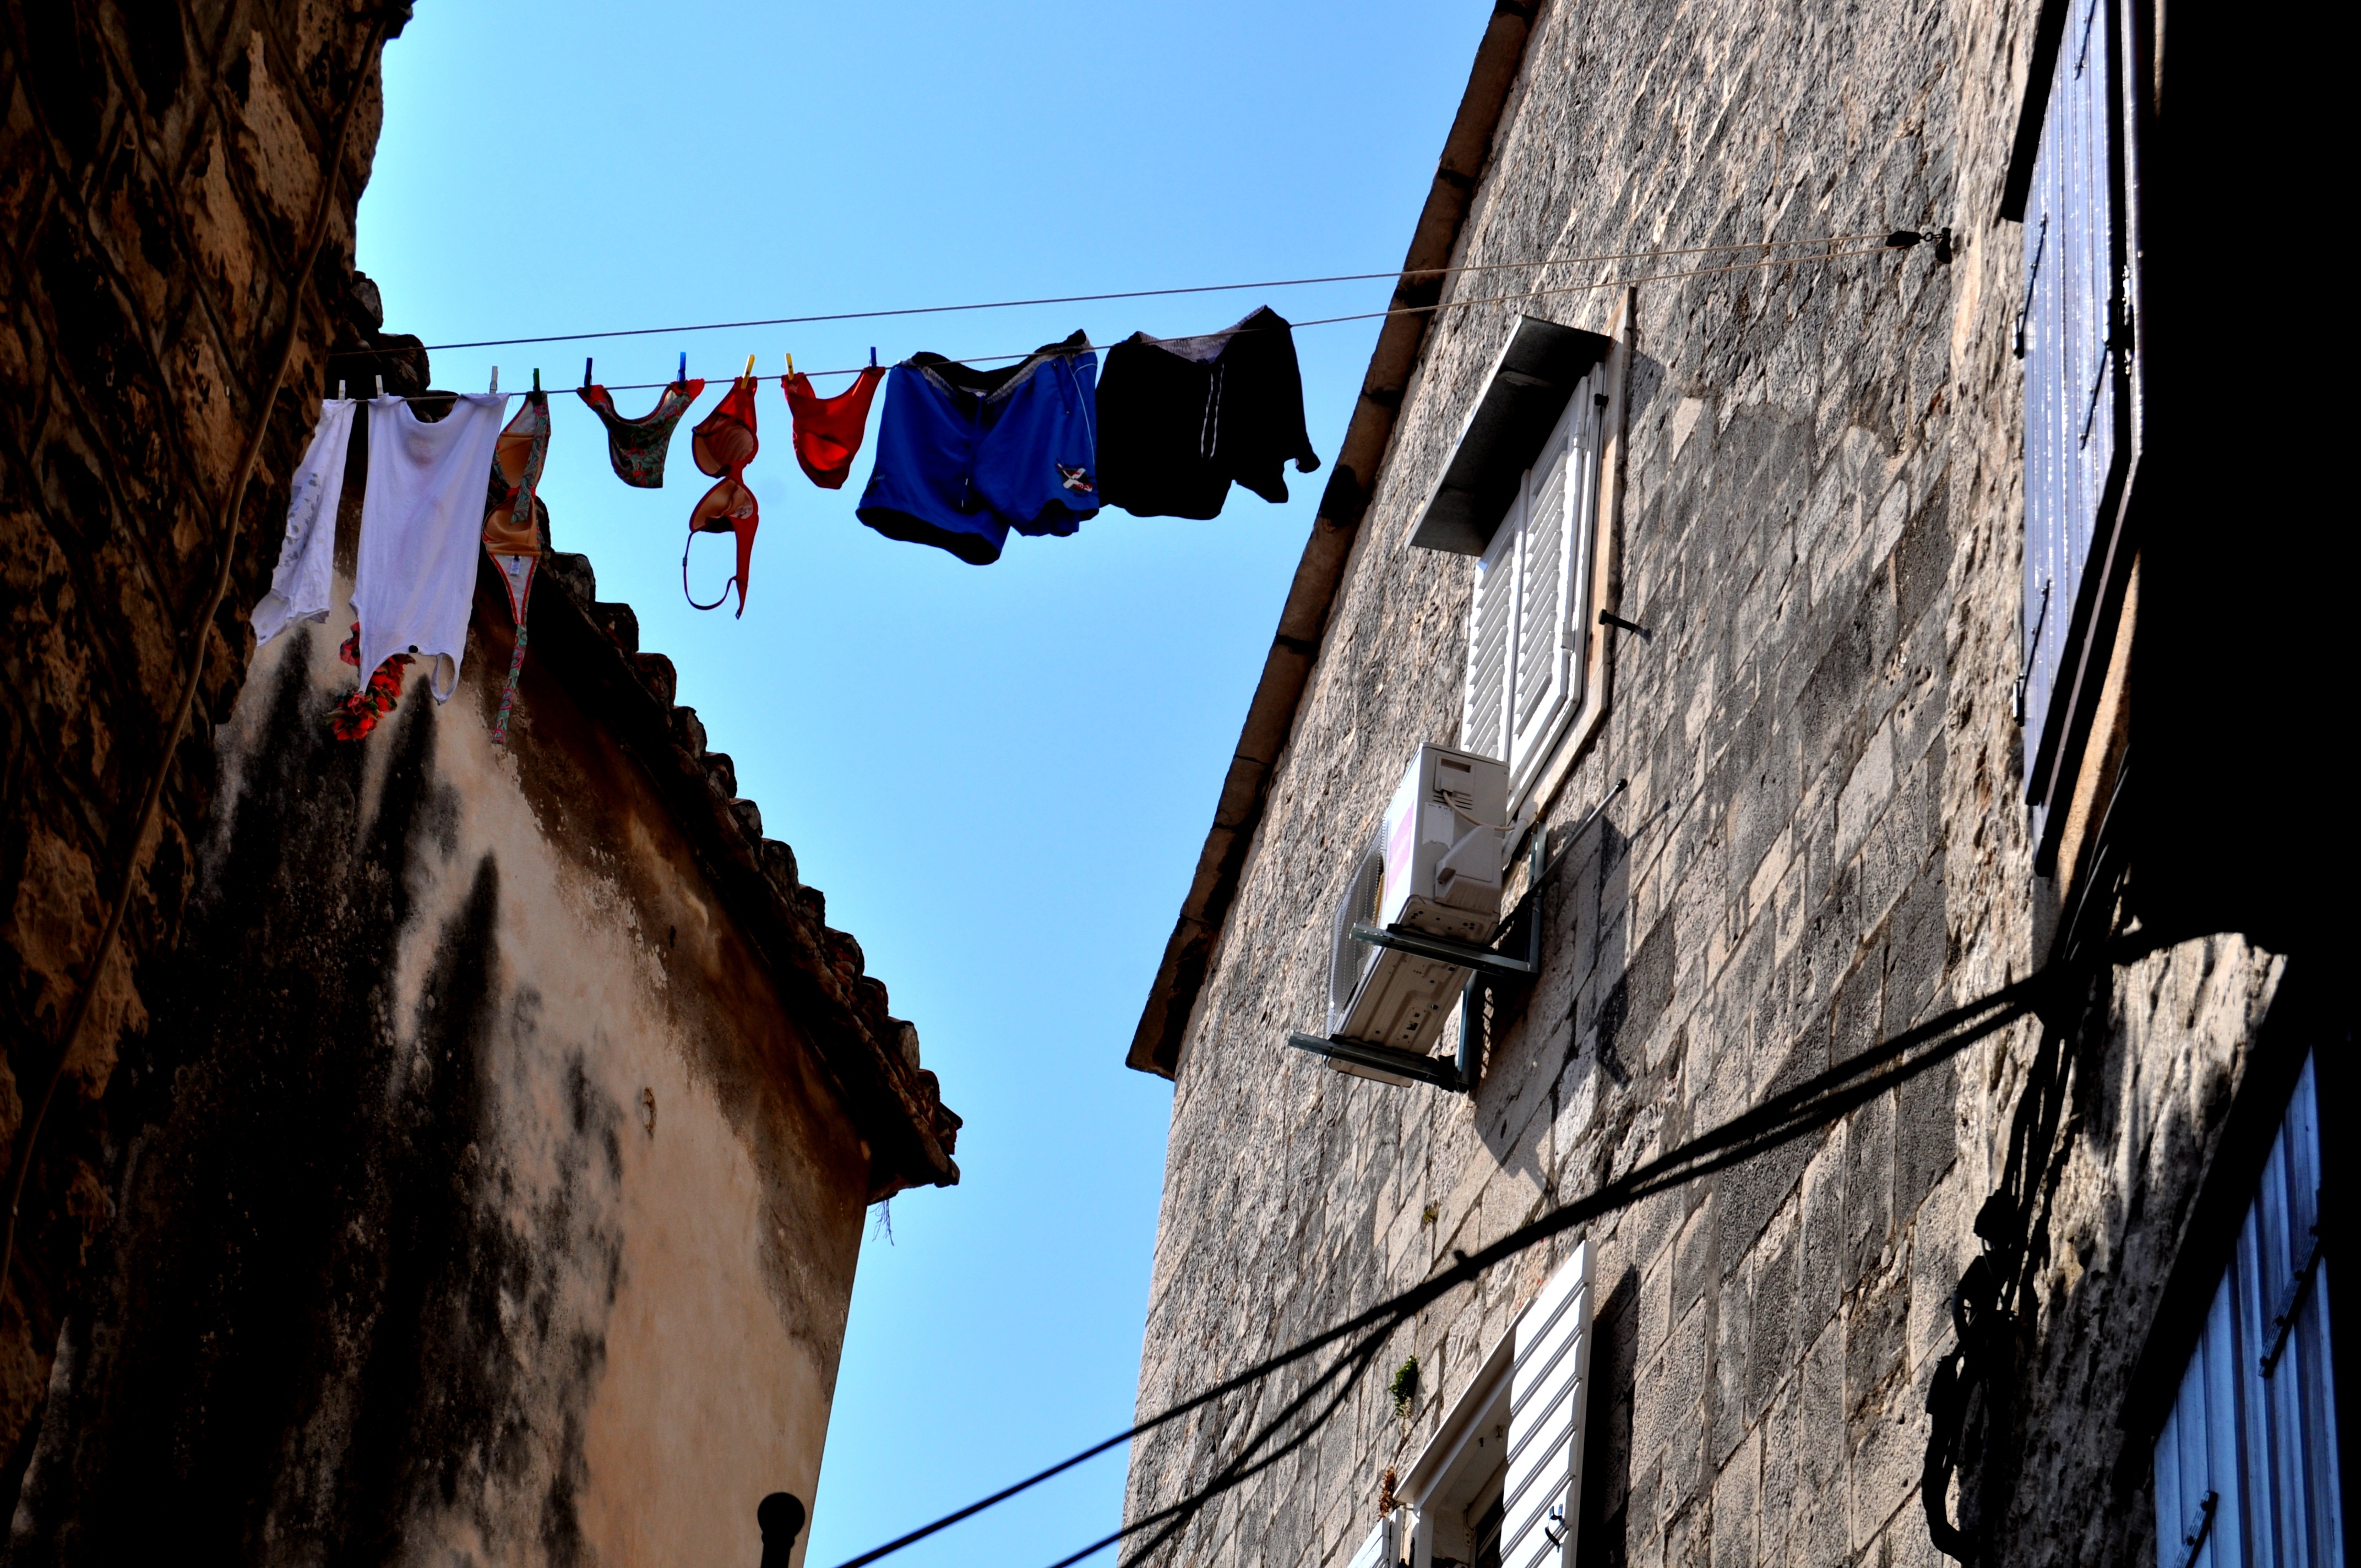
road, street, building, old, wall, travel, europe, reflection, mediterranean, color, blue, tourism, art, croatia, heritage, unesco, adriatic, dalmatia, trogir, urban area, dalmatian way of drying laundry